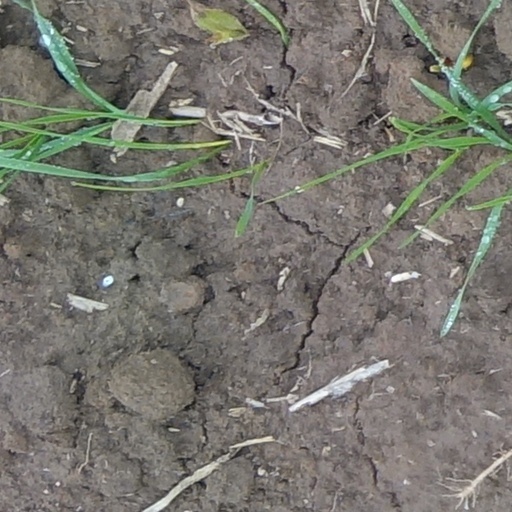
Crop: wheat